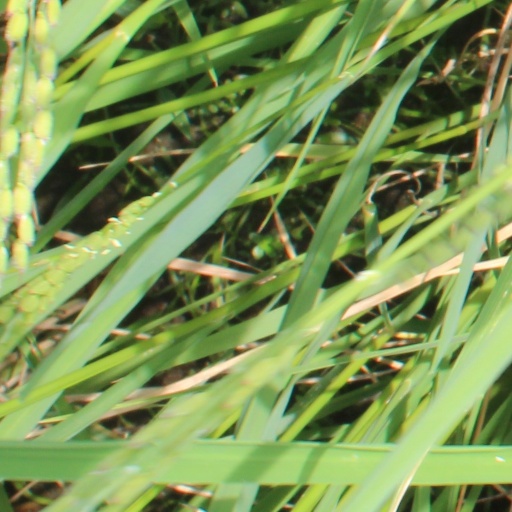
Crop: rice